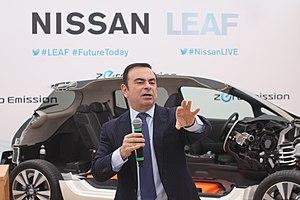
Carlos Ghosn, né le 9 mars 1954 à Porto Velho au Brésil, est un chef d'entreprise franco-libano-brésilien.